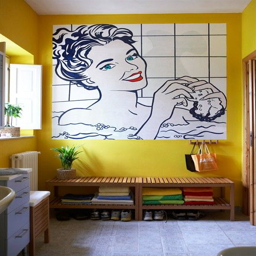
making the most of a small , unusual home .